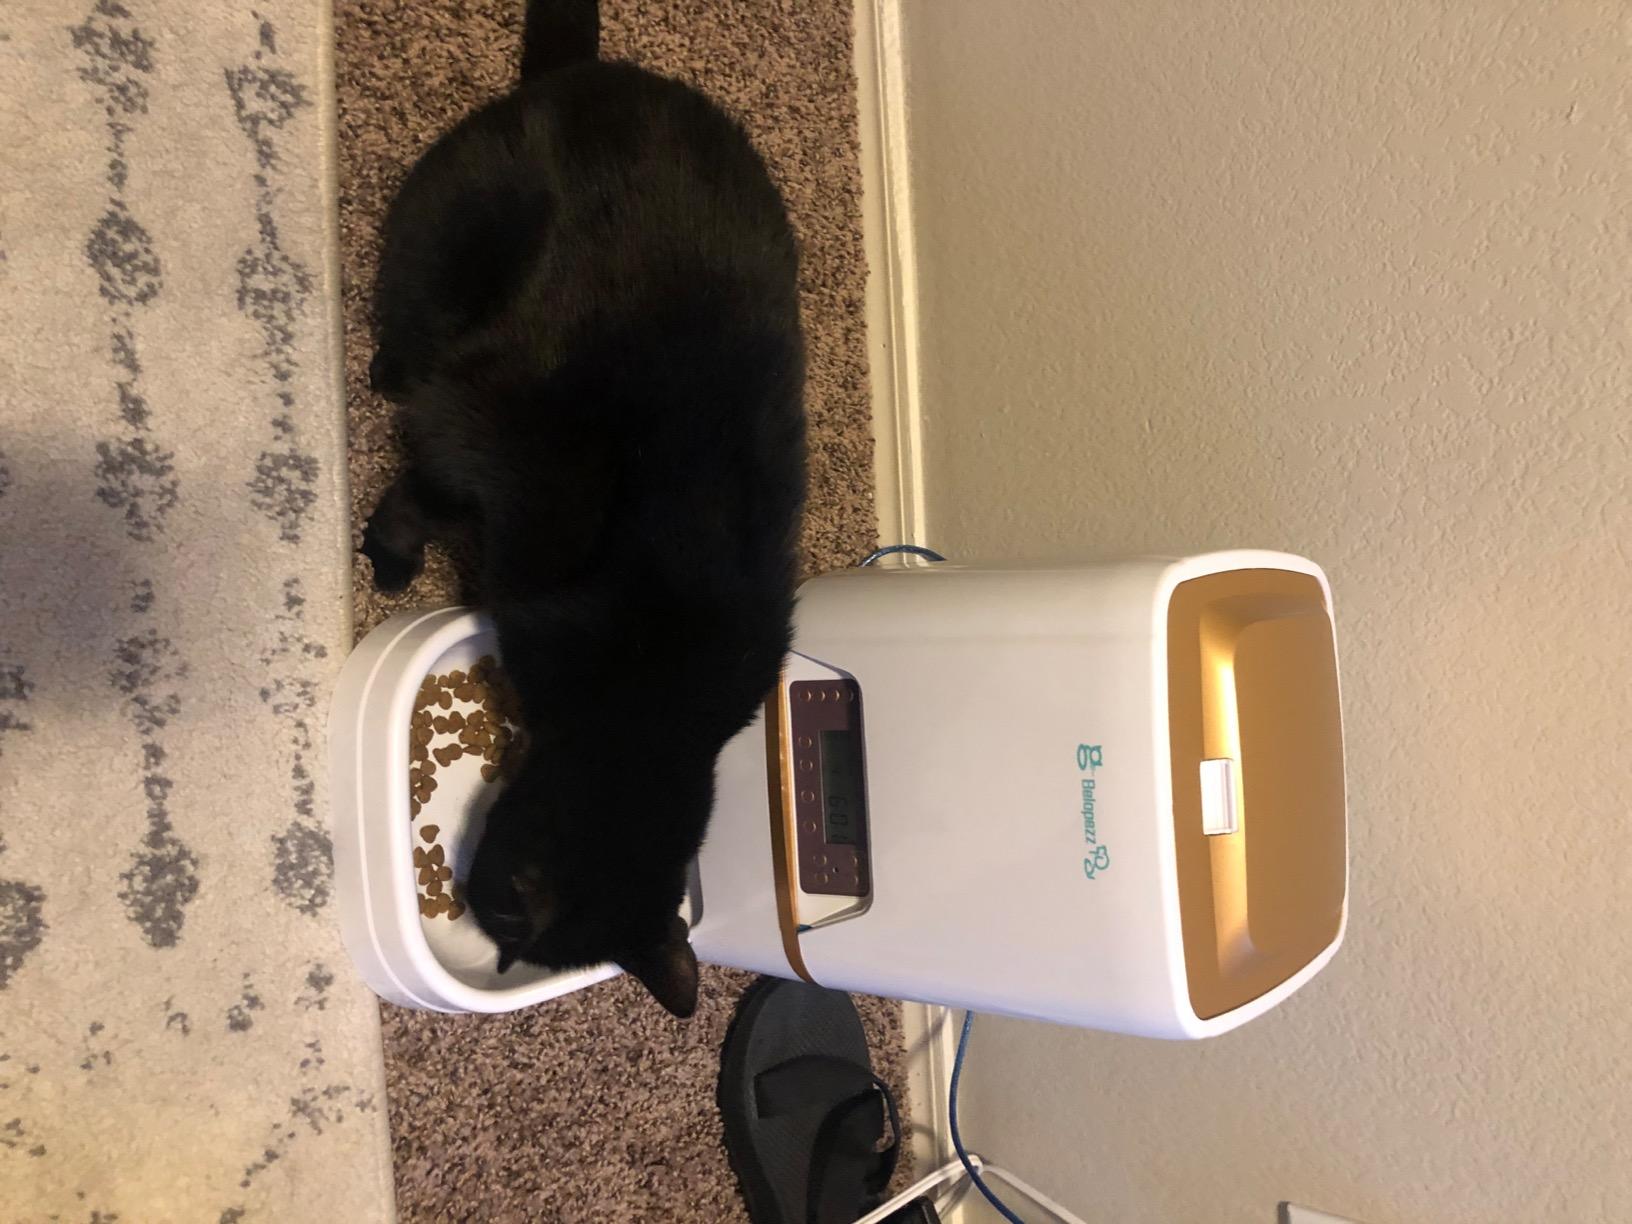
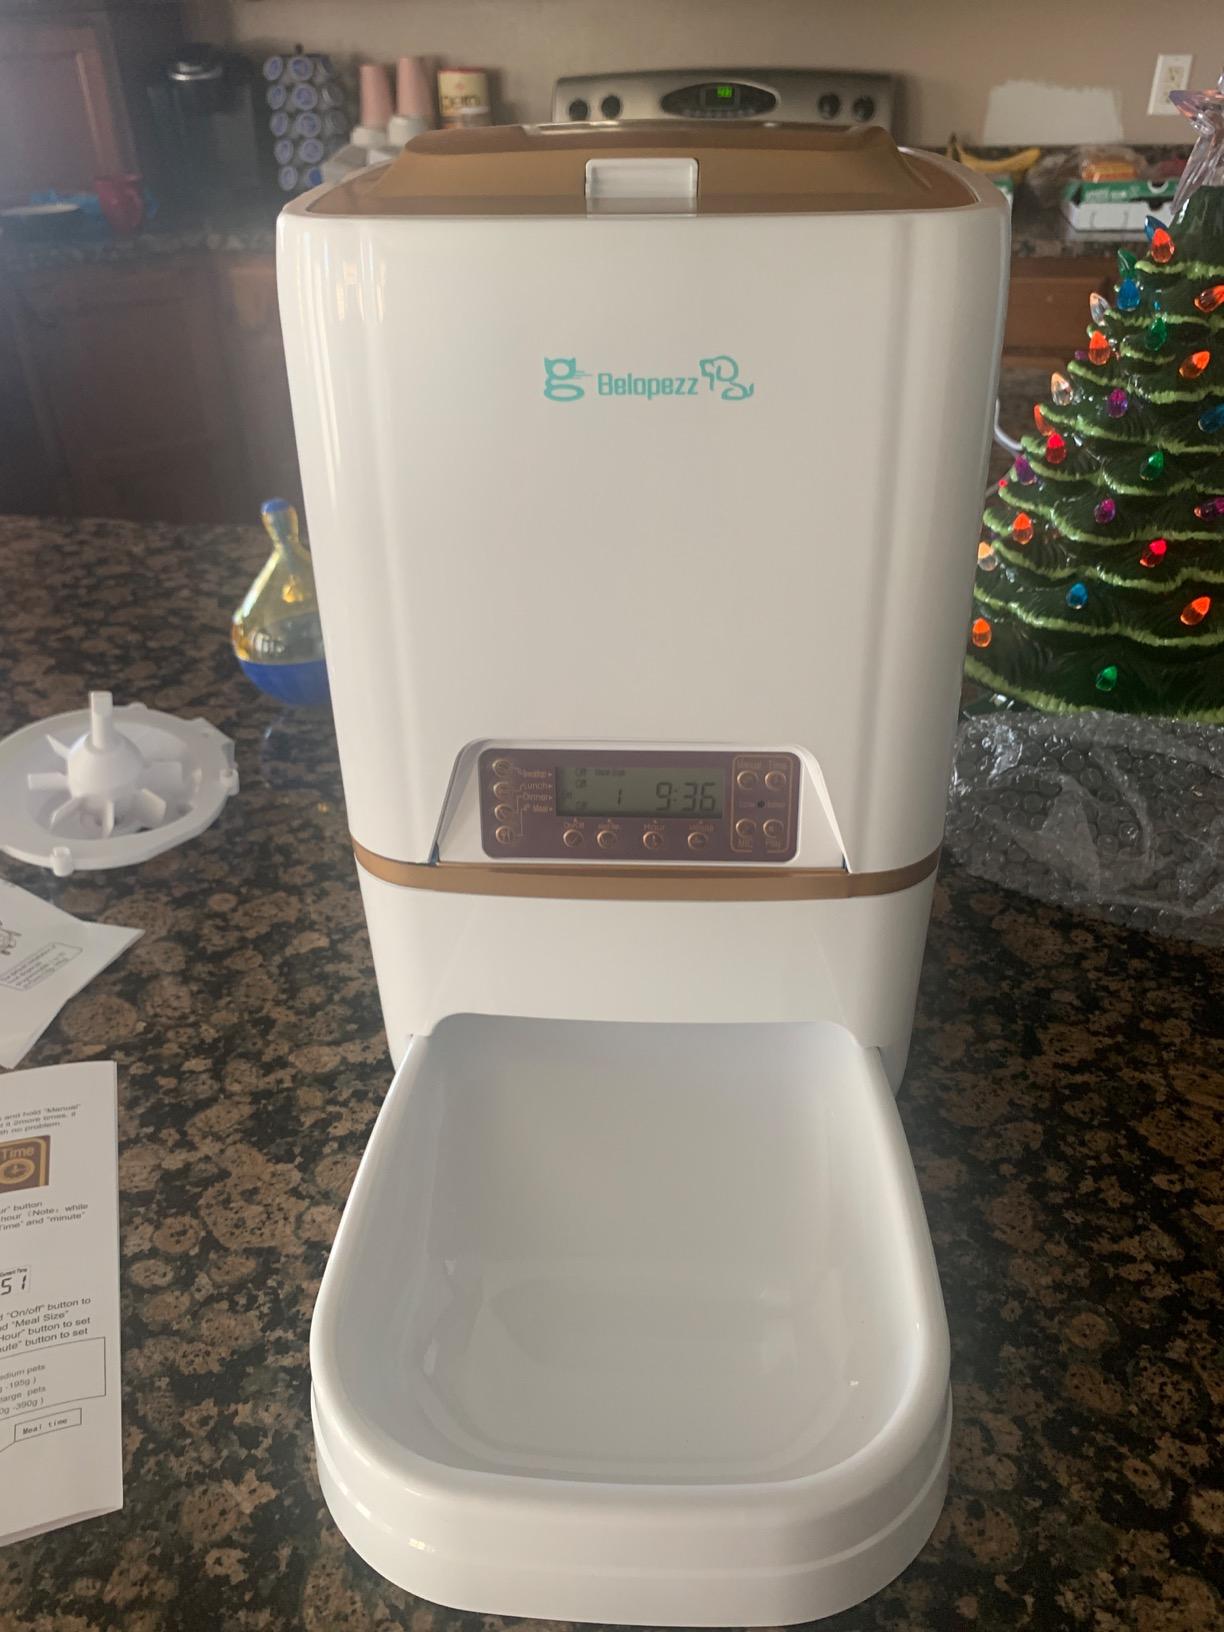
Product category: items_feeder
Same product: yes